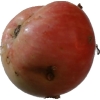
Label: Apple 10